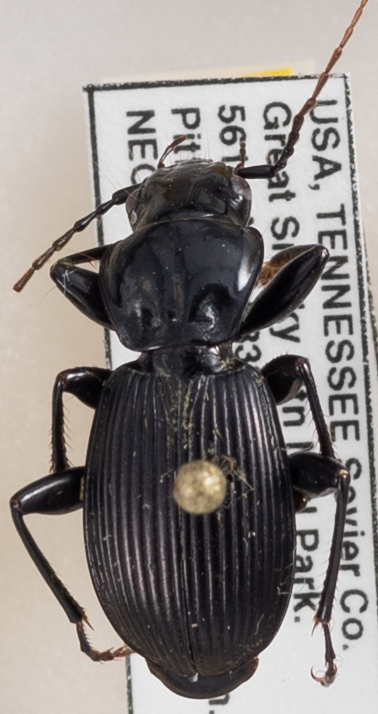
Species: Pterostichus moestus
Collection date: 2018-08-21
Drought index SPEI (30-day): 0.992
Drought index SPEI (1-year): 0.732
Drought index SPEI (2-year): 0.32